West Park, Leeds

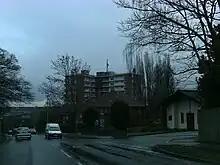
Norman Towers

Moor Grange Estate is a 1950s-built council estate, on reclaimed farm land called 'Old Farm', together with a more affluent estate of predominantly large semi and detached housing between Spen Lane and the A660 Otley Road. The smaller Spen Estate is south of Butcher Hill. The Moor Grange area was used for filming "The Beiderbecke Affair", using the Butcher Hill playing fields and the Clayton Grange flats. The crime rate in and around the Moor Grange and Spen Estates is generally lower than other council estates and house prices are similar to other North Leeds suburbs such as Roundhay, Oakwood, Adel, and Horsforth.